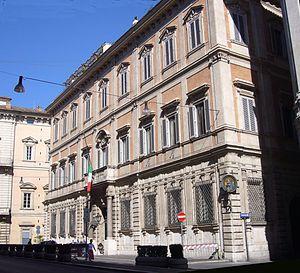
Le palais Grazioli est un palais situé sur la via della Gatta à Rome en Italie. Il se trouve entre le palais Doria Pamphilj et le palais Altieri.